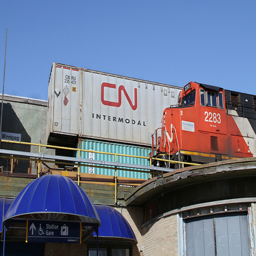
A train going by old shipping containers.
An awning over a train station entrance with a train above it
Trains parked above the entrance to the train station.
a train on an elevated train track with a sky background
A view of trains and train cars at a train station.